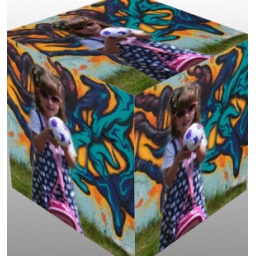
girl in a box